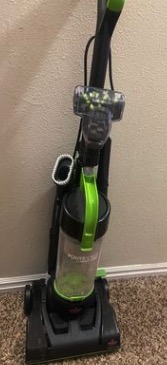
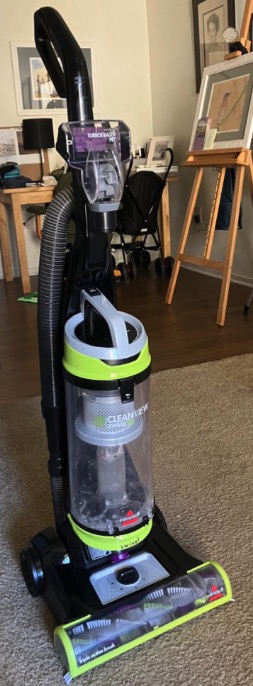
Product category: items_vacuum
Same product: no